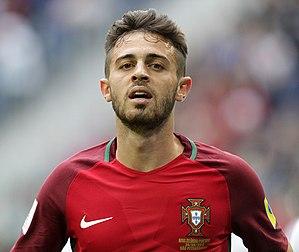
Bernardo Silva ou simplement Bernardo, de son nom complet Bernardo Mota Veiga de Carvalho e Silva, né le 10 août 1994 à Lisbonne, est un footballeur international portugais qui évolue au poste d'ailier droit de milieu offensif ou de milieu central à Manchester City.